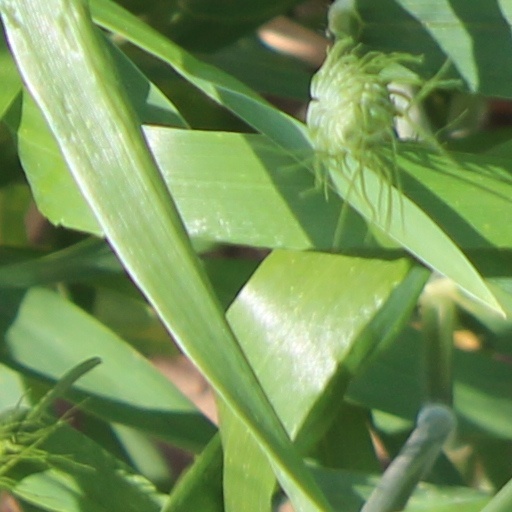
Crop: wheat